Warren G. Phillips

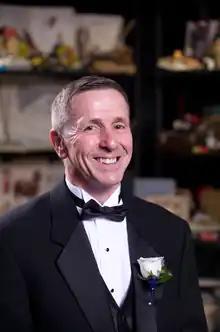
Phillips in 2010

Warren G. Phillips (born 1954) is an American science teacher who was inducted into the National Teachers Hall of Fame in 2010.